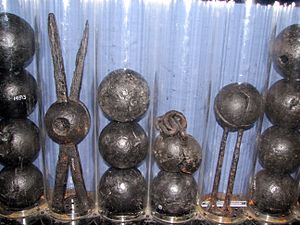
Artillerigranat / Kanonkugler
Kanonkugler af forskellige typer fra Vasa, som sank i 1628.
Artillerigranater er kort sagt det, kanoner skyder med. Førhen var ordet granat forbeholdt projektiler, der kunne eksplodere og sprede sprængstykker. Navnet granat menes at henvise til ligheden med et granatæble, der indeholder mange frø, og som gennemskåret kan ligne en hul jernkugle fyldt med grovkornet krudt. Eksplosive granater blev benyttet som håndgranater, og kunne let fremstilles af f.eks. keramik. Senere kom ordet også til at betegne eksplosive projektiler, og senere igen al slags ammunition affyret fra kanoner. Ordene kanonkugle, granat og projektil har skiftet betydning flere gange gennem historien, og de dækker heller ikke nødvendigvis det samme på andre sprog.